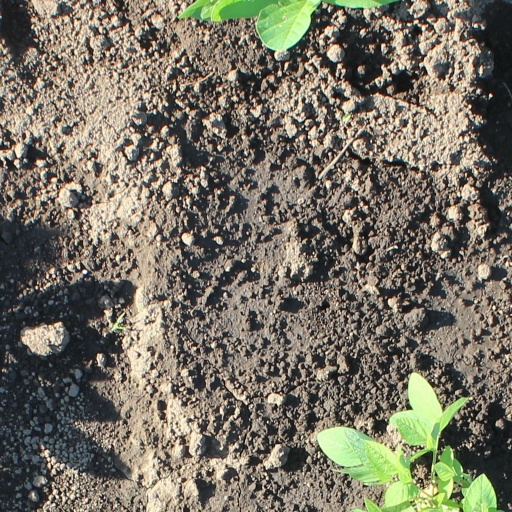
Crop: soybean